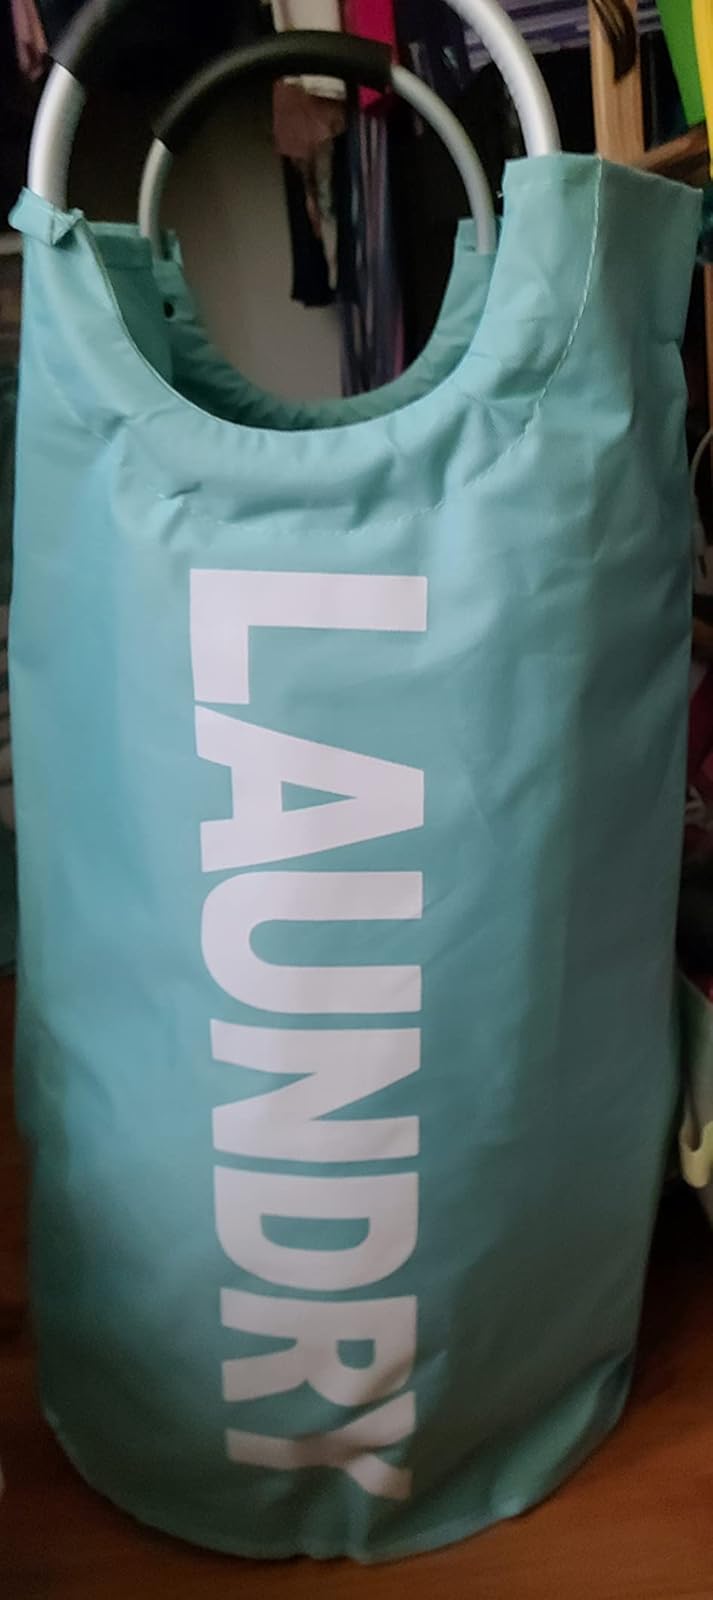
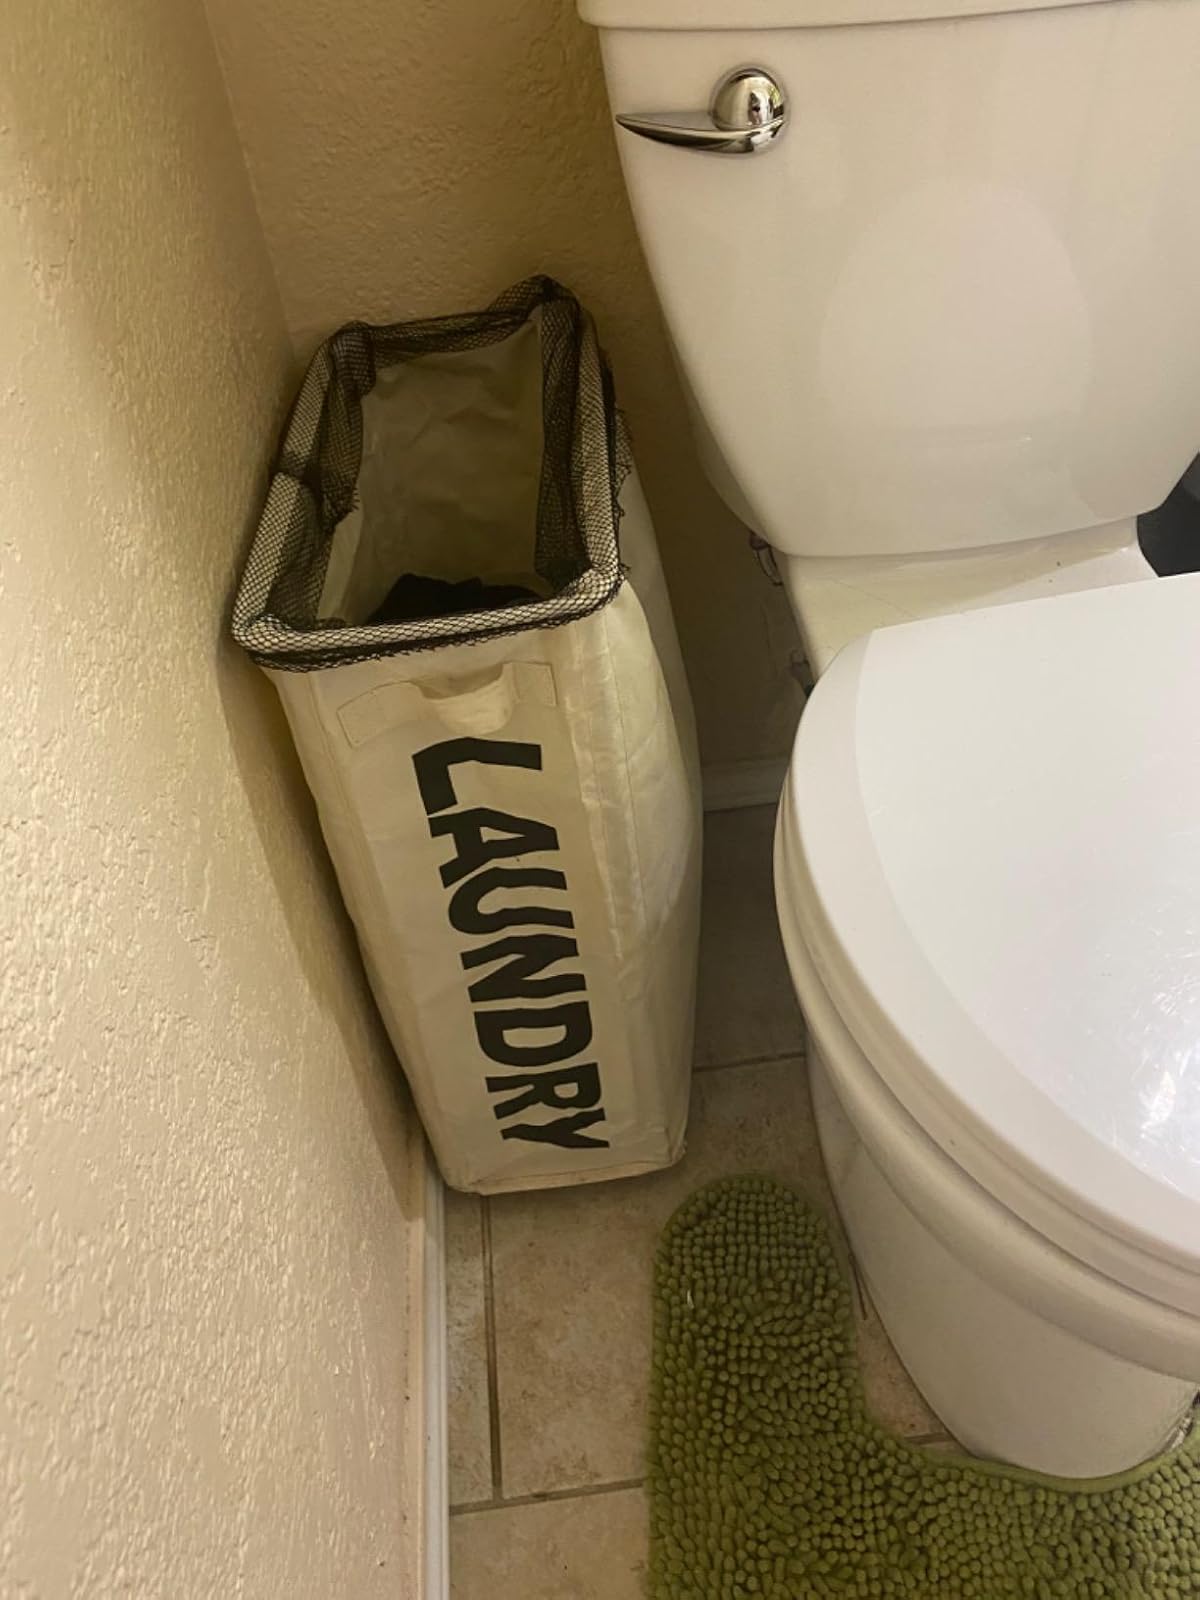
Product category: items_hamper
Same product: no